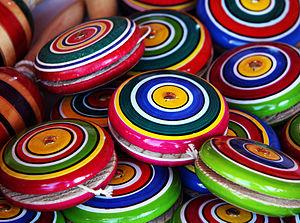
Yo-yos mexicains.